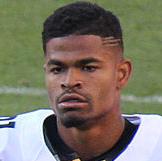
Age: 23